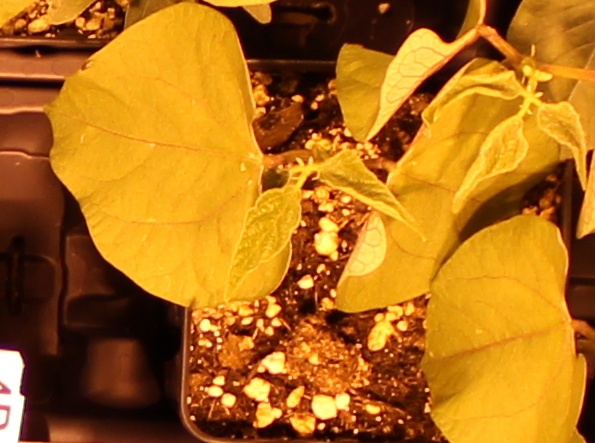
Label: Blackbean